Royal Berkshire Militia

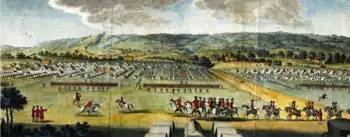
Coxheath Camp in 1778.

The militia were kept at a high level of efficiency during the subsequent reign of William III. During the winter of 1689–90, the Lord Lieutenant of Berkshire, the Duke of Norfolk, reported that the regiment of foot, consisting of 900 men in 9 companies, had good arms and were all clothed in grey, and there were 3 Troops of horse of between 50 and 60 men each, 'All which Militia have been lately settled and mustered in pursuance of their Majesties' commissions'. The following June the whole militia was called out after the Battle of Beachy Head, and the Berkshires joined a camp of 25,000 men at Portsmouth. The 1697 militia returns show that the Berkshire Militia were commanded by Norfolk as colonel, with 977 foot in 10 companies under Lt-Col Paul Coulston, and 175 horse in 3 troops under Captain-Lieutenant Edmund Sayer.